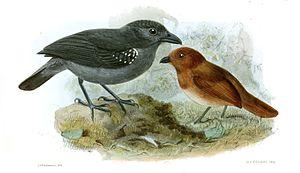
Le Batara à épaulettes blanches est une espèce d'oiseau de la famille des Thamnophilidae.